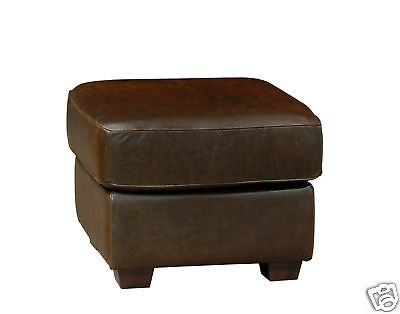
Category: sofa